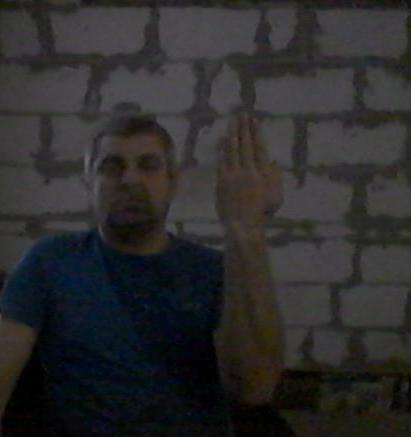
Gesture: stop_inverted